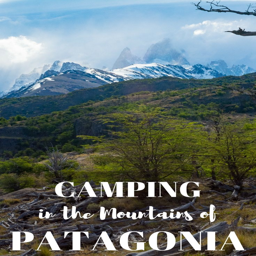
there 's no better way to experience region than camping in the mountains .